Waves (2019 film)

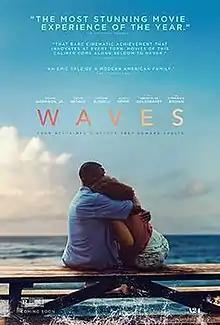
Theatrical release poster

Waves is a 2019 American psychological drama film written, produced and directed by Trey Edward Shults. Along with Shults, it was produced by Kevin Turen and James Wilson. It stars Kelvin Harrison Jr., Taylor Russell, Lucas Hedges, Alexa Demie, Renée Elise Goldsberry, and Sterling K. Brown. It traces the emotional journey of a suburban American family as they navigate love, forgiveness and coming together in the wake of a tragic loss.